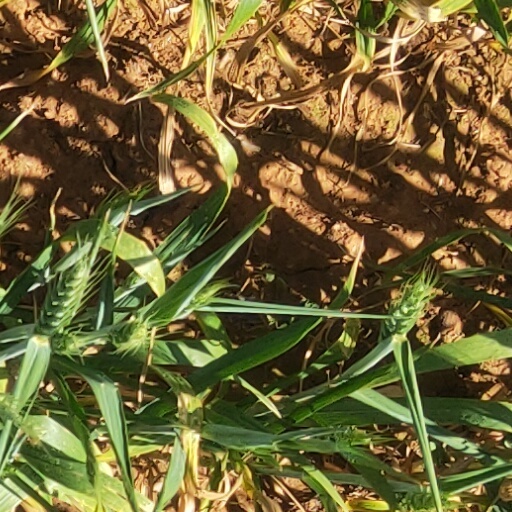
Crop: wheat